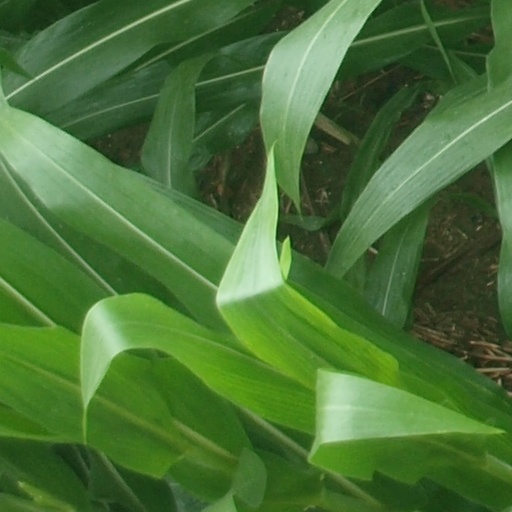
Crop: maize; corn